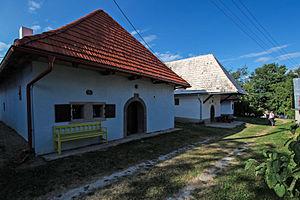
Sebechleby est un village de Slovaquie situé dans la région de Banská Bystrica.